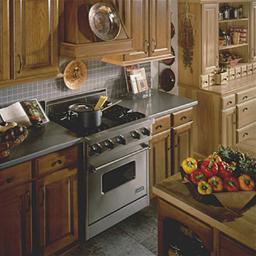
Room type: kitchen